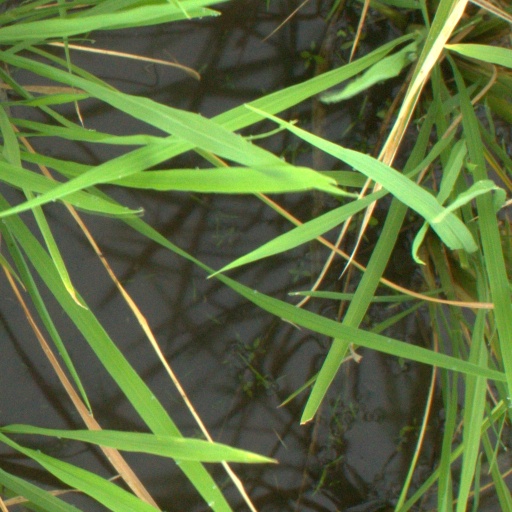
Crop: rice